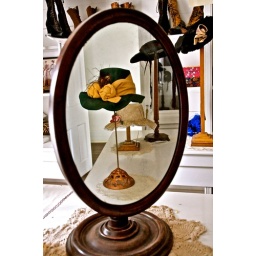
A favourite little hat of mine reflected in a mirror at Kernohan's Millnery Shop. 1885 Street, Fort Edmonton Park.